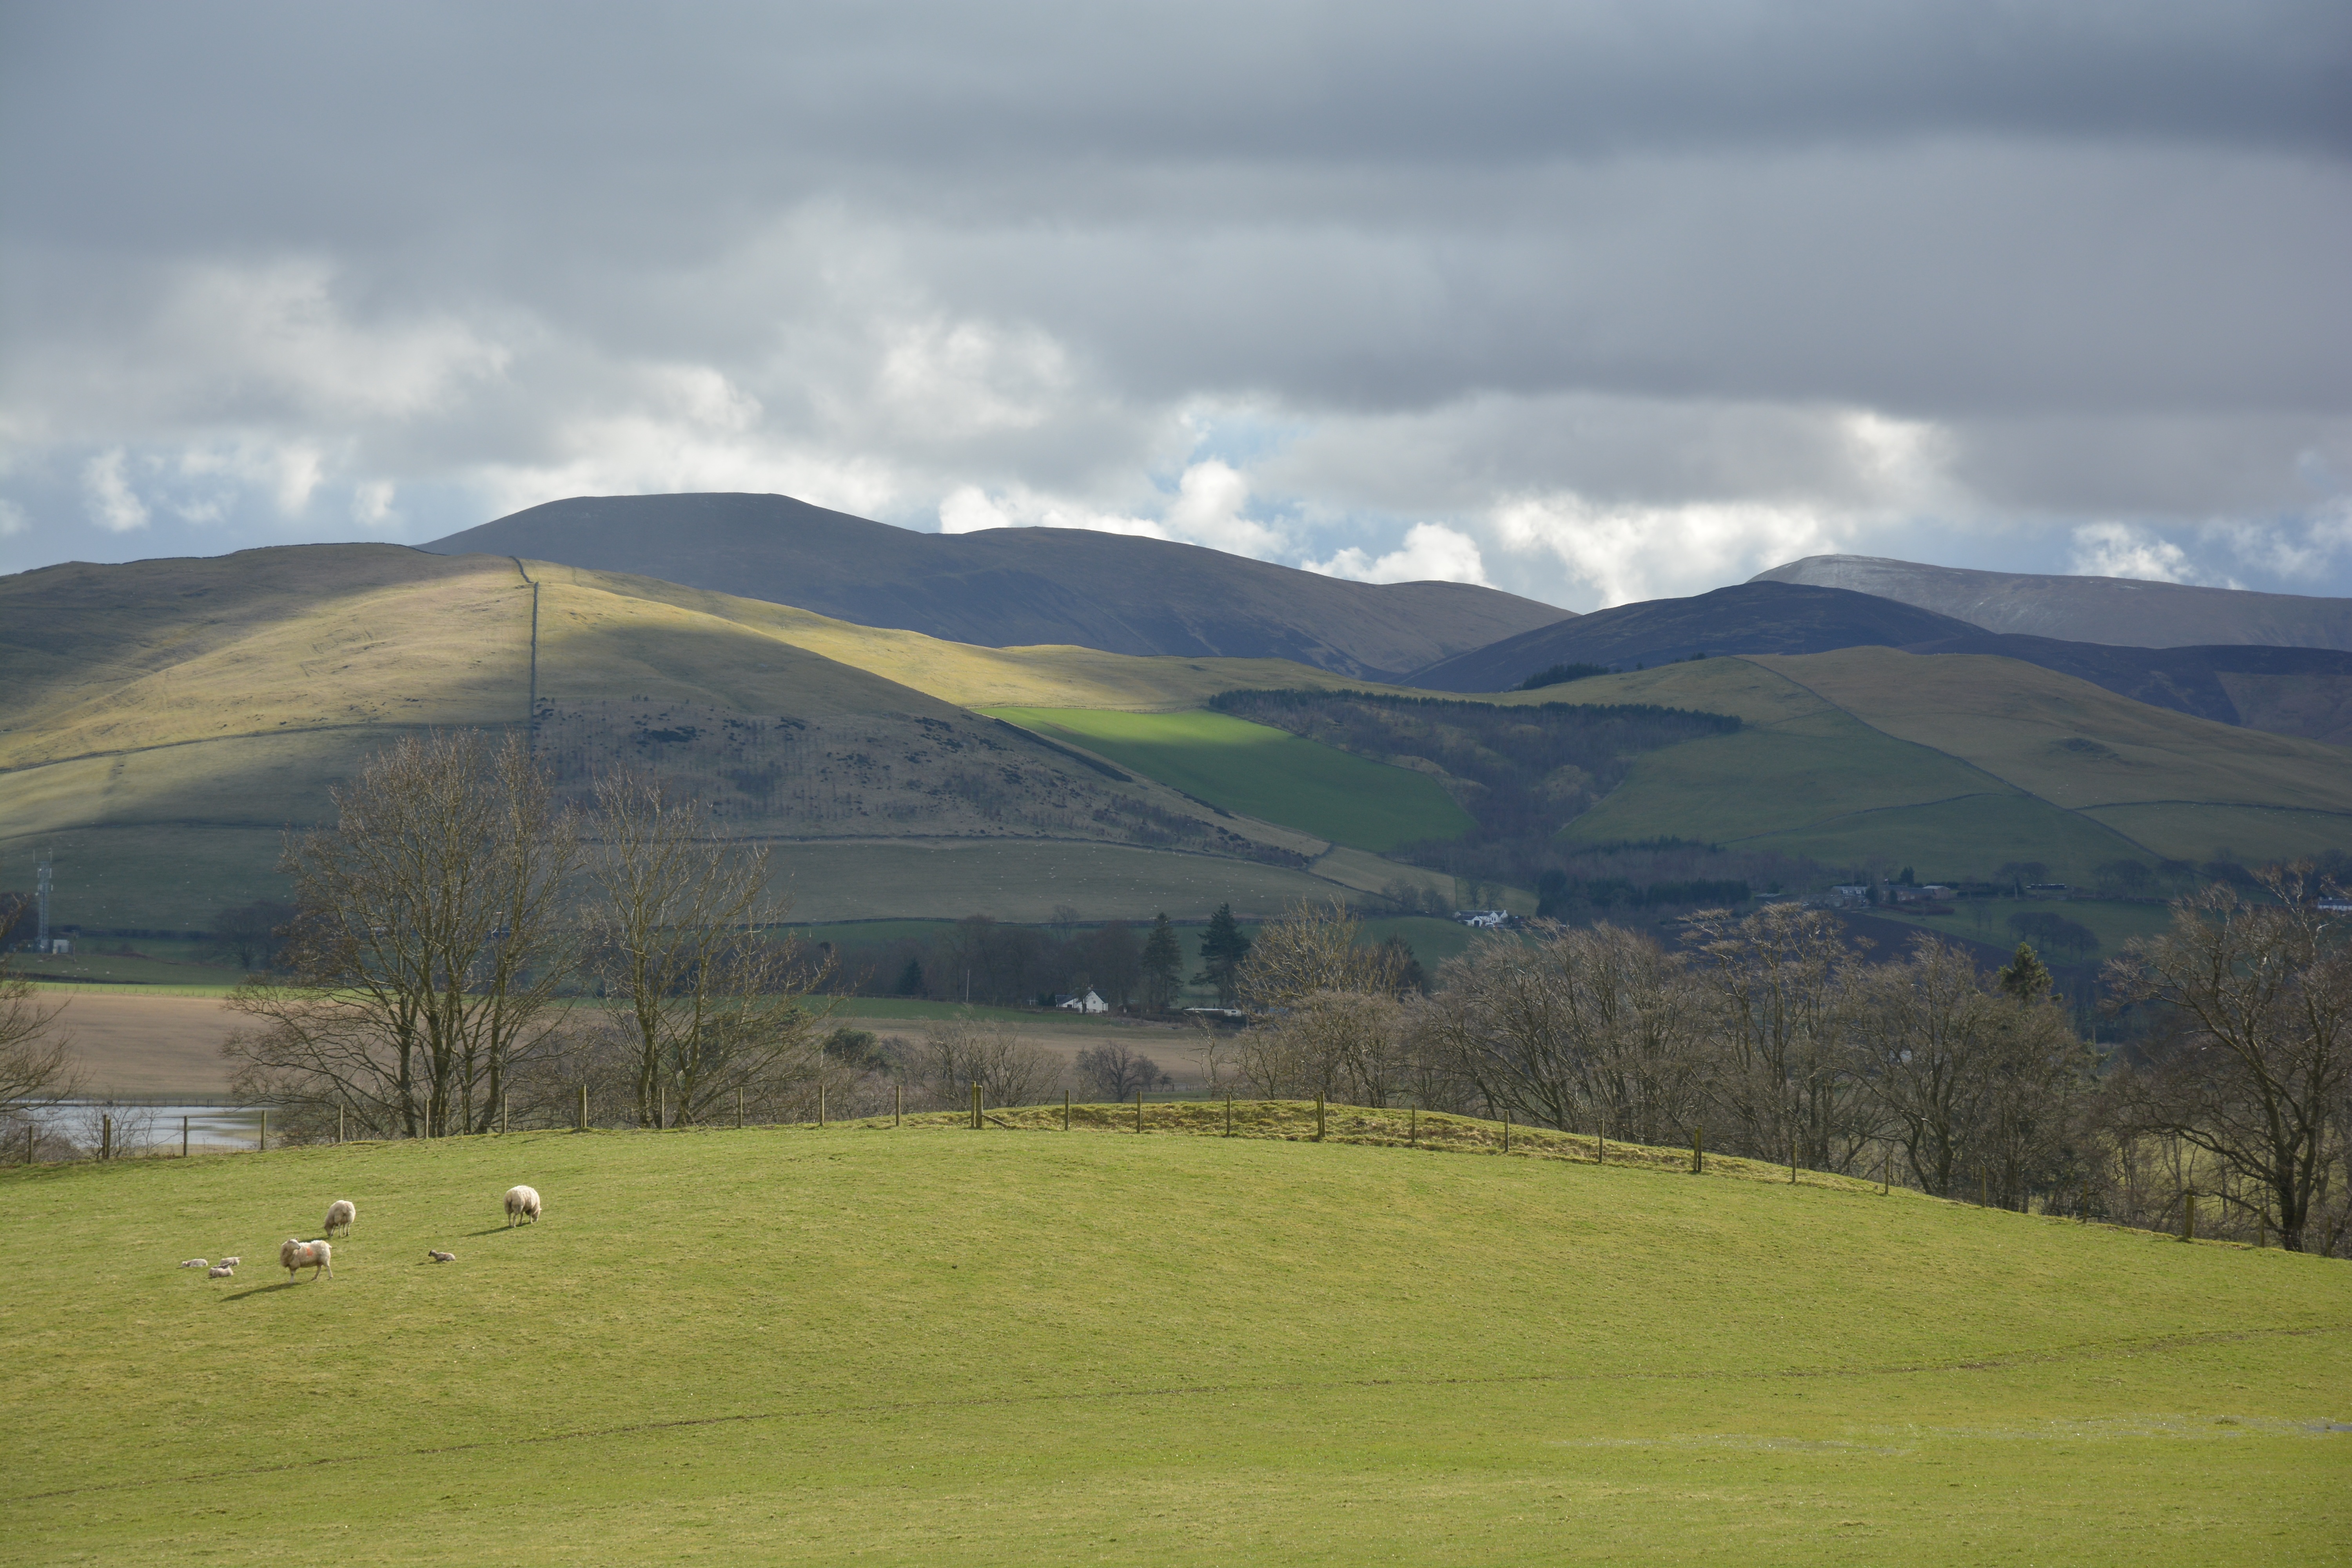
landscape, nature, grass, mountain, light, cloud, structure, sun, field, meadow, countryside, hill, lake, animal, valley, mountain range, spring, green, scenic, pasture, sheep, scenery, shadow, reservoir, agriculture, highland, plain, golf course, trees, uk, grassland, plateau, scotland, scottish, fell, loch, rural area, landform, geographical feature, mountainous landforms, sport venue